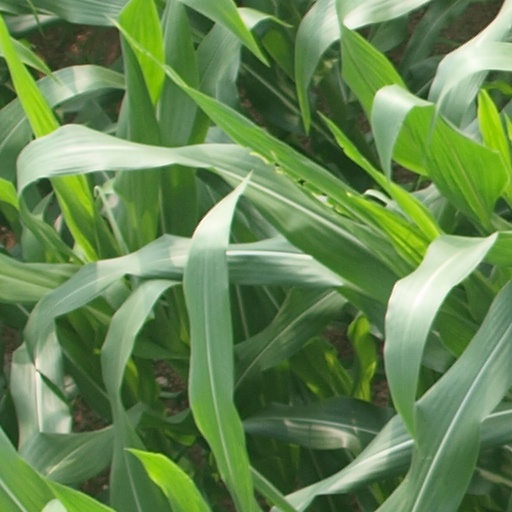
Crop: maize; corn